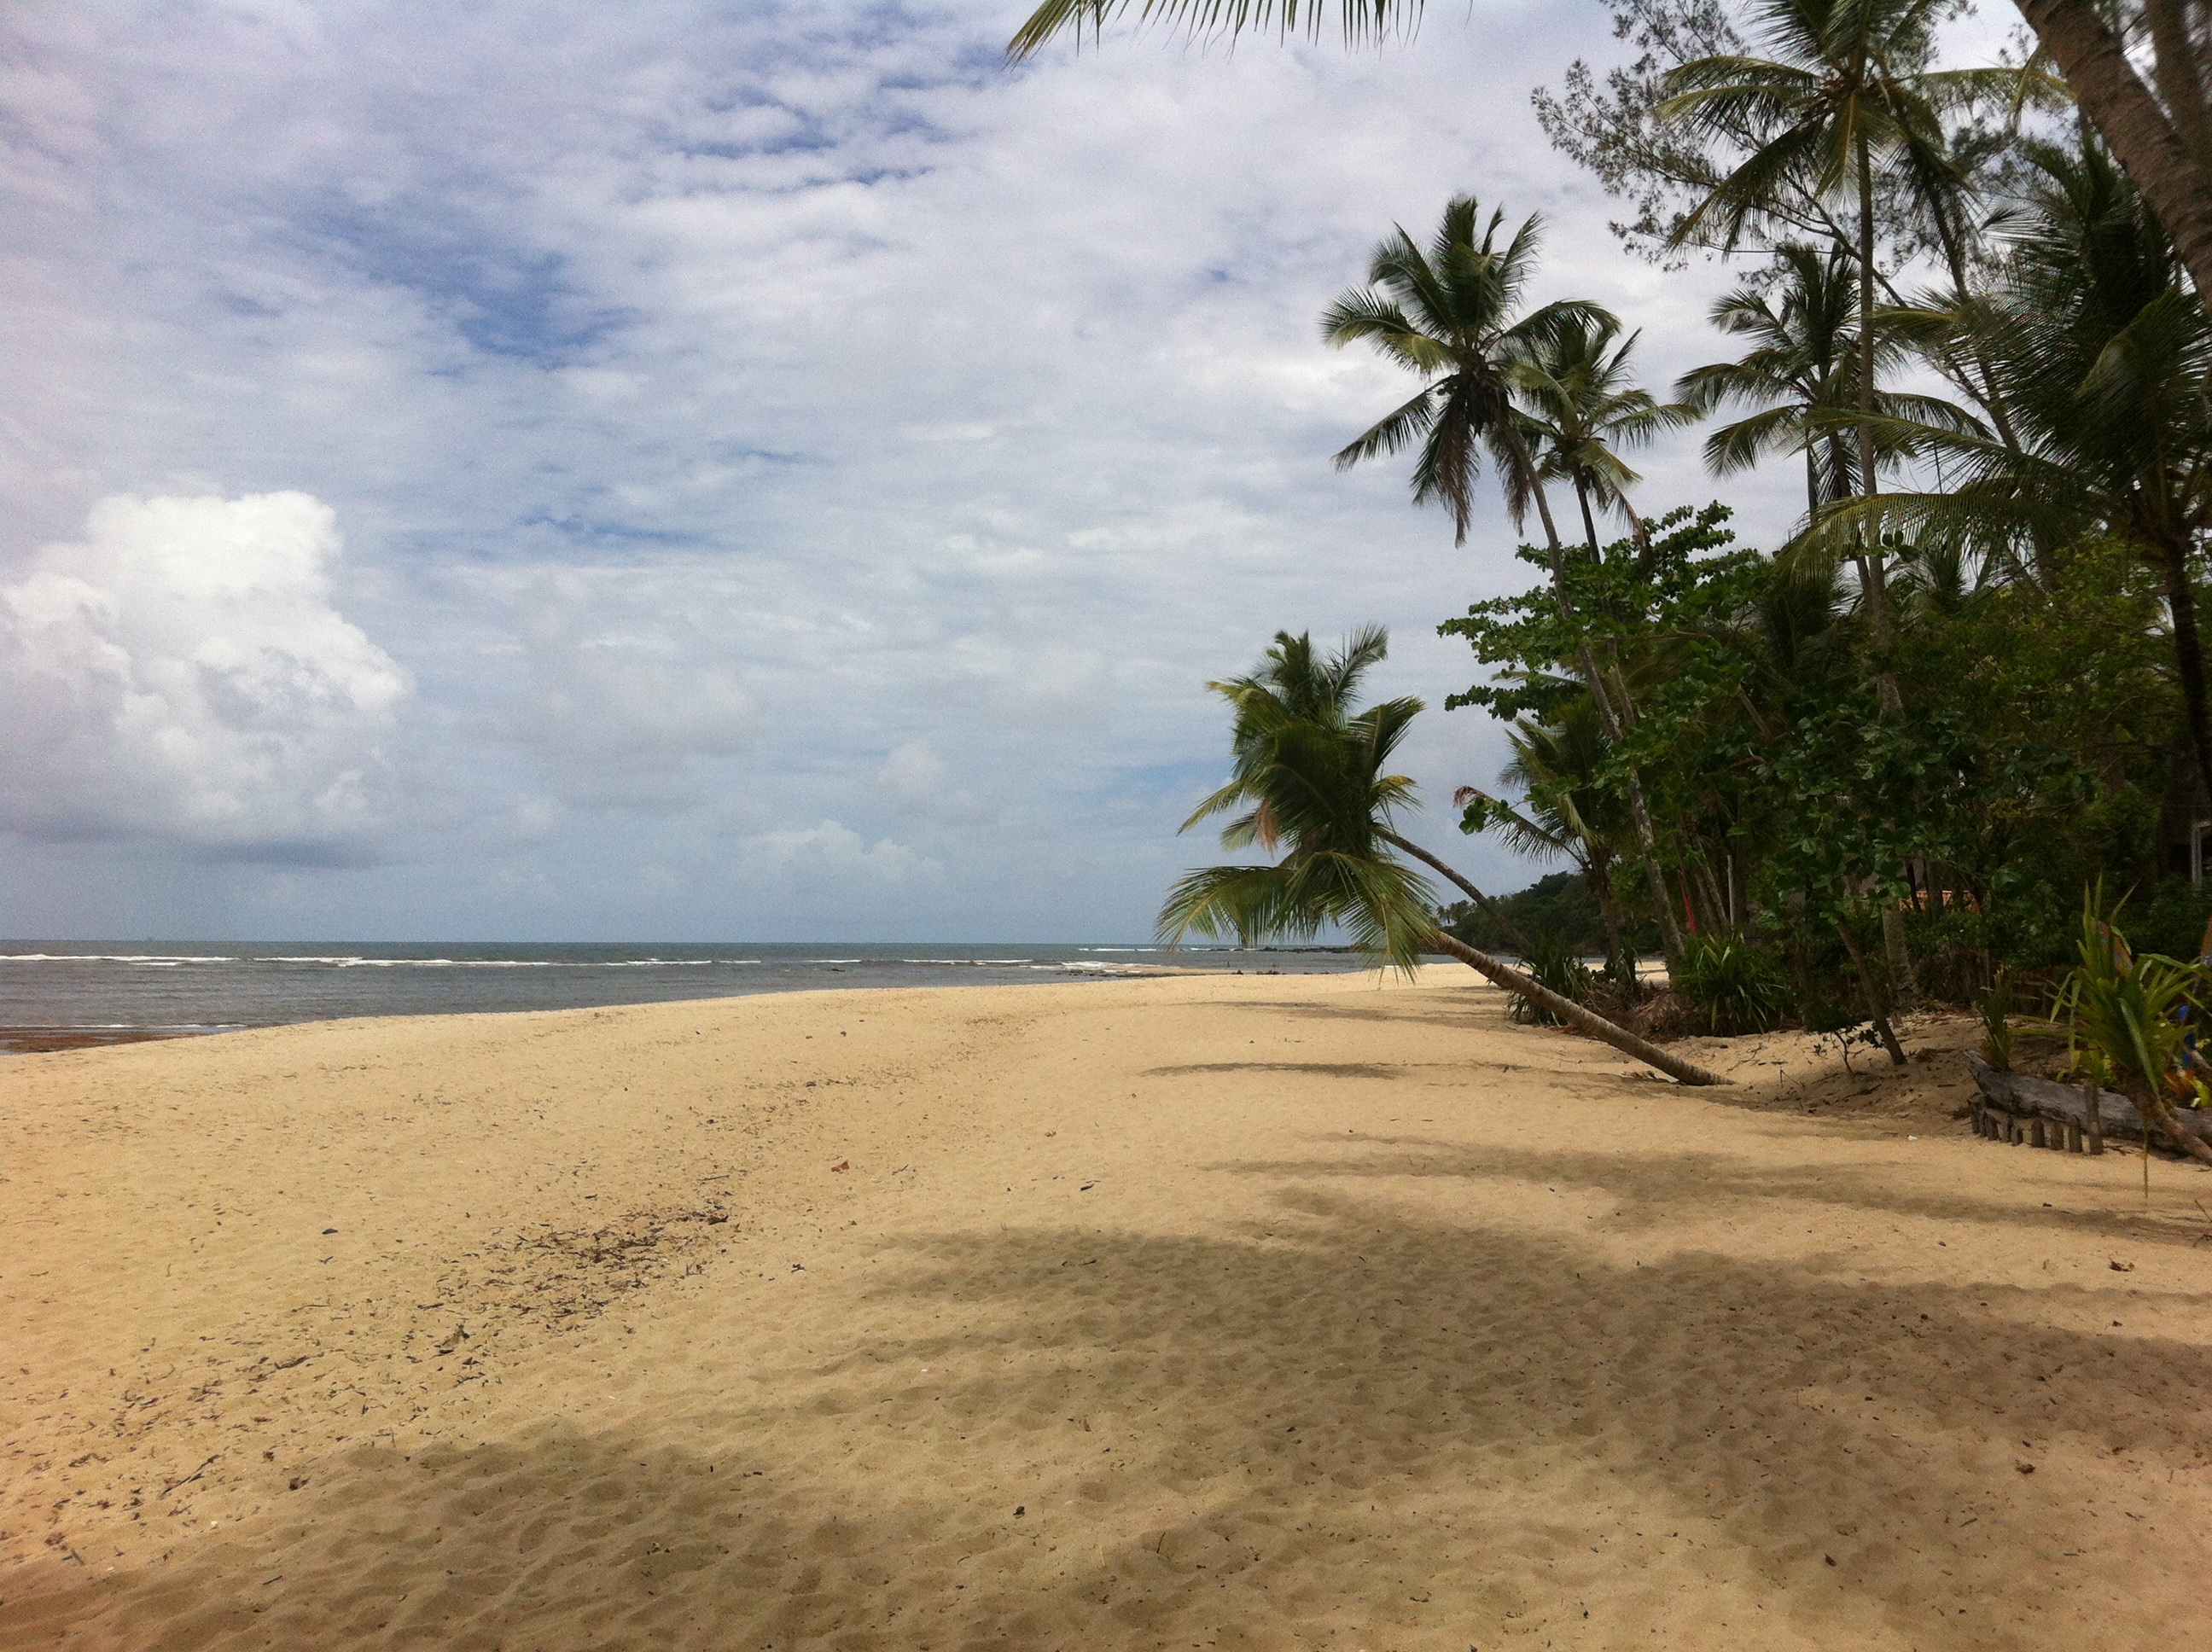
beach, landscape, sea, coast, nature, sand, ocean, desert, shore, summer, vacation, paradise, palm, holiday, bay, material, zen, body of water, chill, habitat, brazilwood, landform, natural environment, arecales, boipeba